List of birds of Tamil Nadu

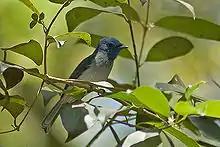
Black-naped monarch

Woodpeckers are small to medium-sized birds with chisel-like beaks, short legs, stiff tails and long tongues used for capturing insects. Some species have feet with two toes pointing forward and two backward, while several species have only three toes. Many woodpeckers have the habit of tapping noisily on tree trunks with their beaks.